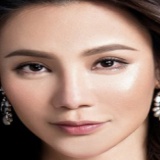
ca sĩ Hồ Quỳnh Hương